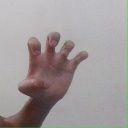
अक्षर: झ